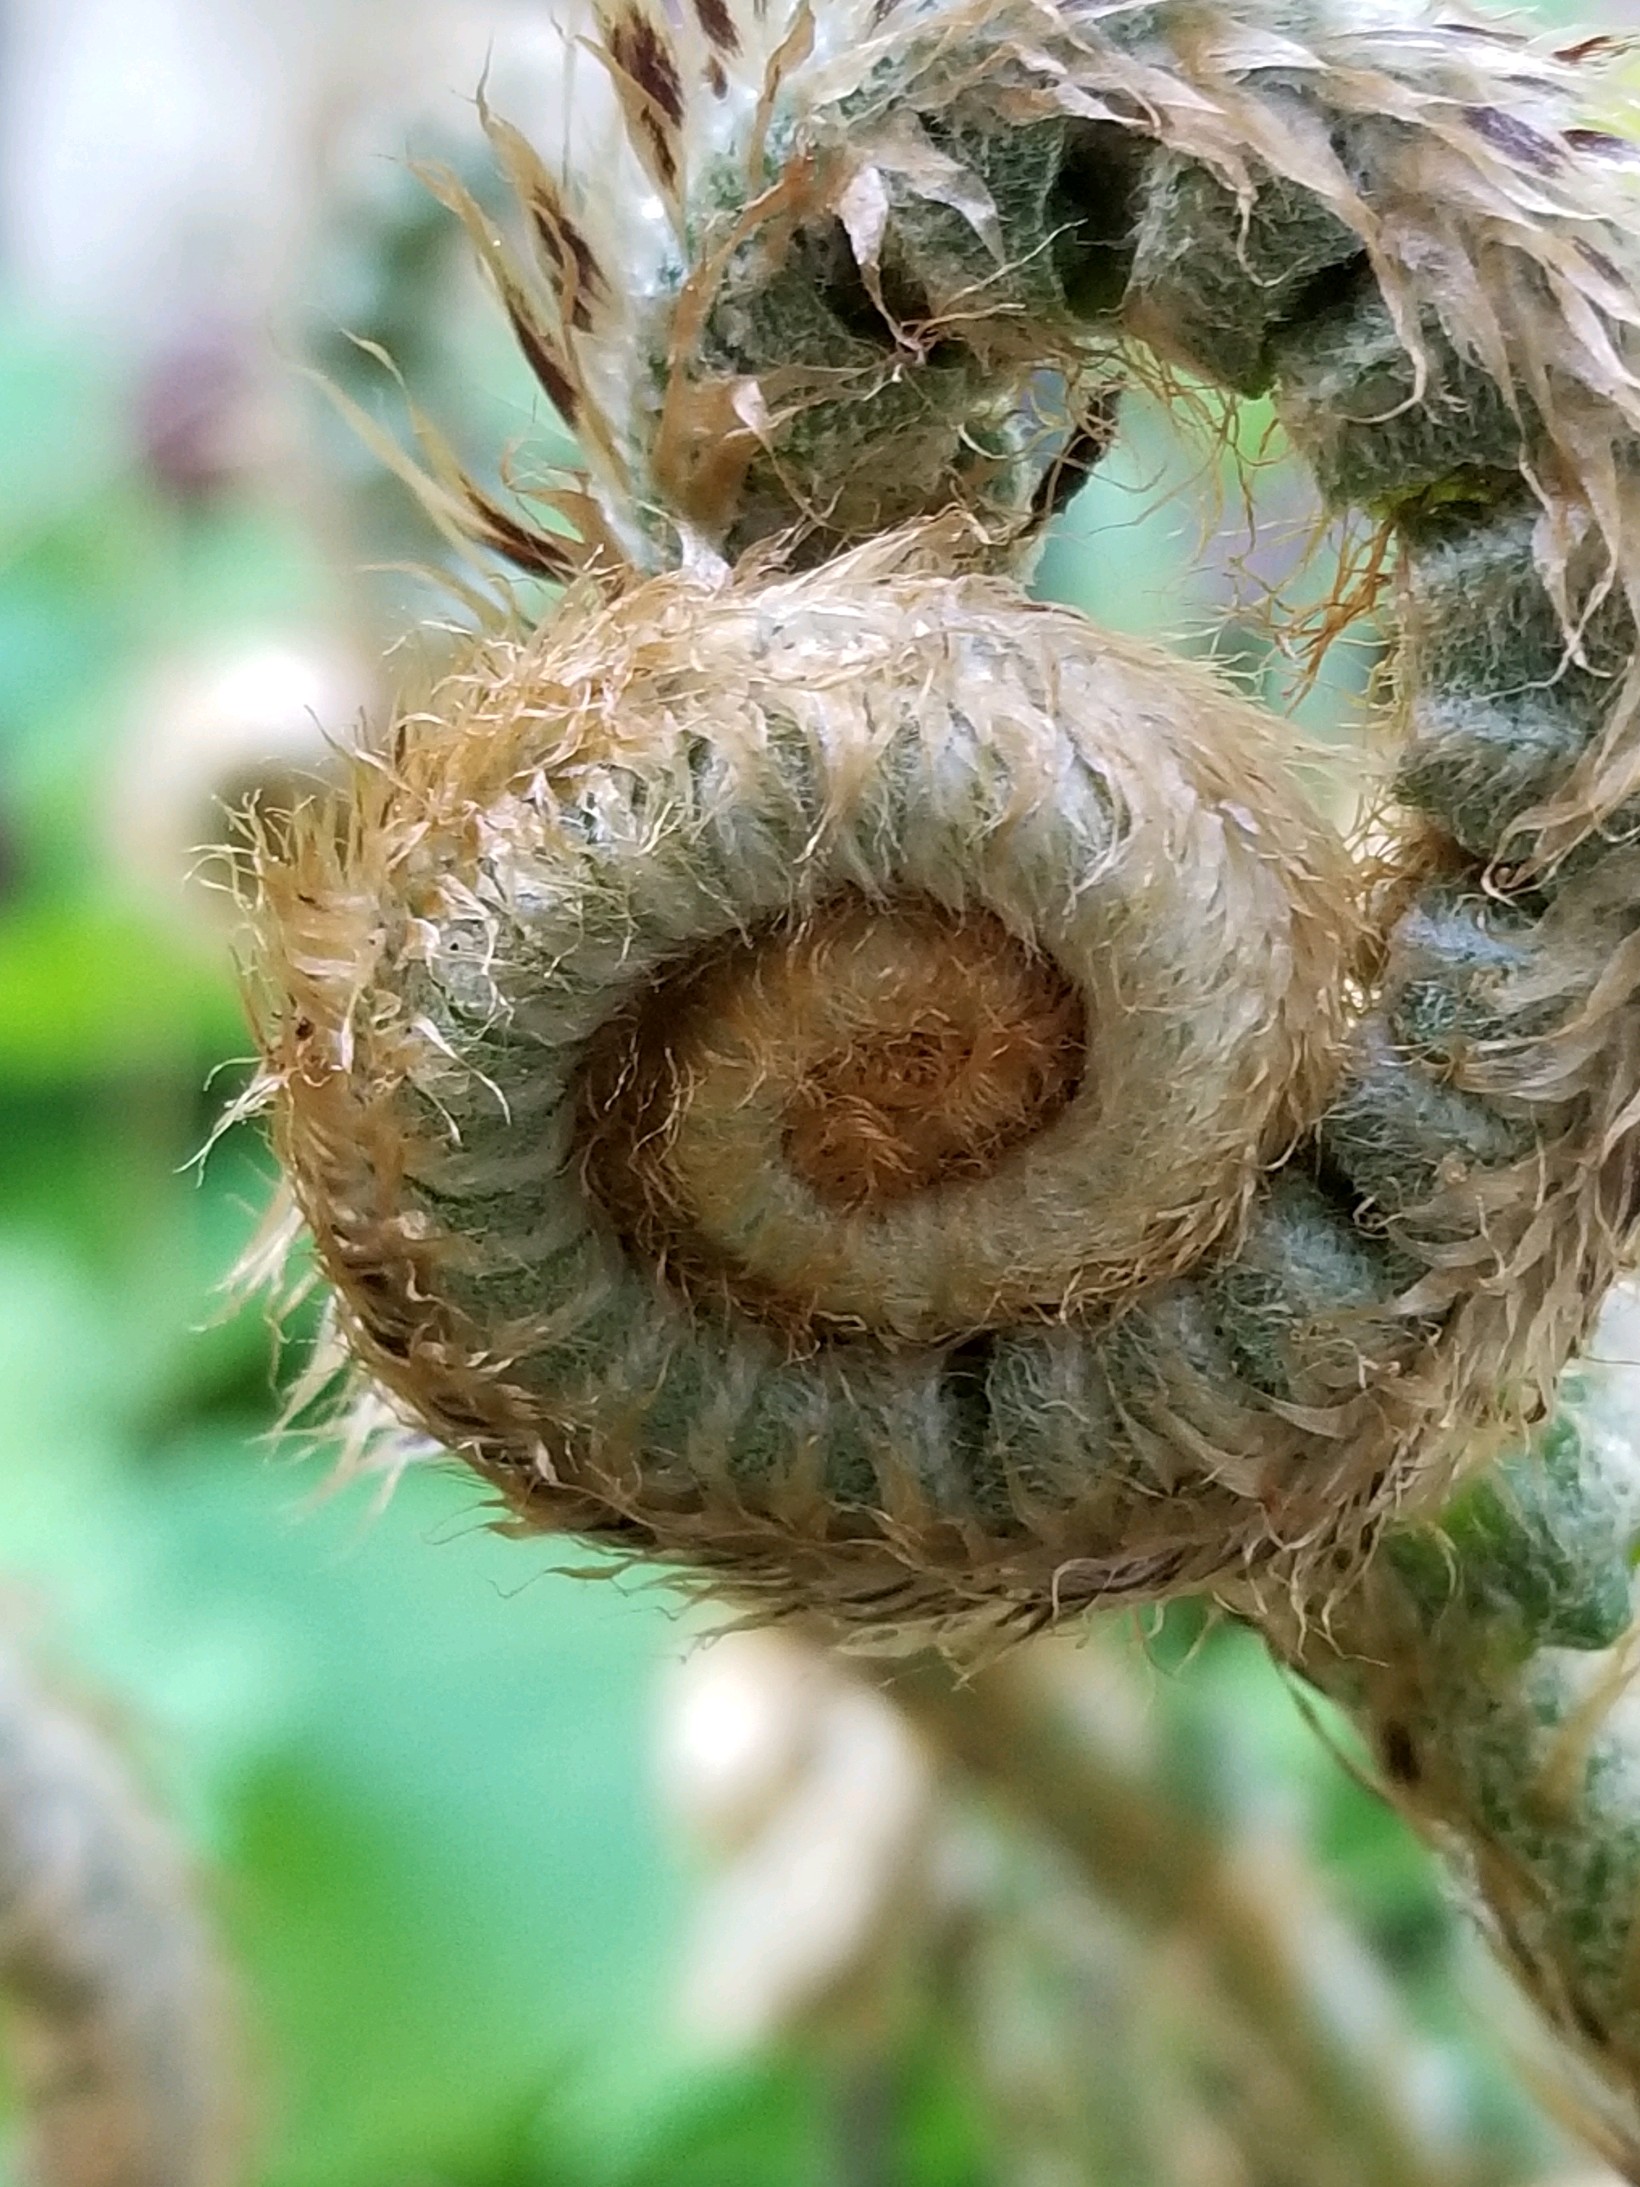
natural, fiddlehead fern, plant, vascular plant, flower